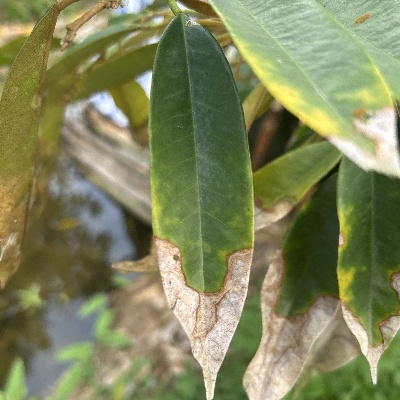
Label: Leaf_Colletotrichum